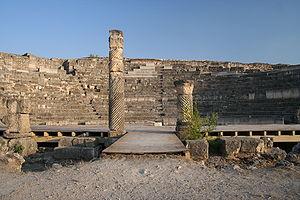
On entend par romanisation de l'Hispanie le processus par lequel la culture romaine s'est implantée sur la Péninsule Ibérique durant la période de domination romaine.